Dr. Mario Express

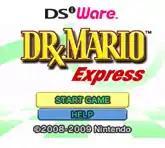

Dr. Mario Express, known in PAL regions as A Little Bit of... Dr. Mario, is a "Mario" puzzle video game published by Nintendo. The game was released as a DSiWare title for the Nintendo DSi platform. "Dr. Mario Express" was released as a launch title for the DSiWare service in Japan on December 24, 2008, and was released in both North America and PAL regions in 2009. The game was developed by Arika, which had previously developed the WiiWare title "Dr. Mario Online Rx".